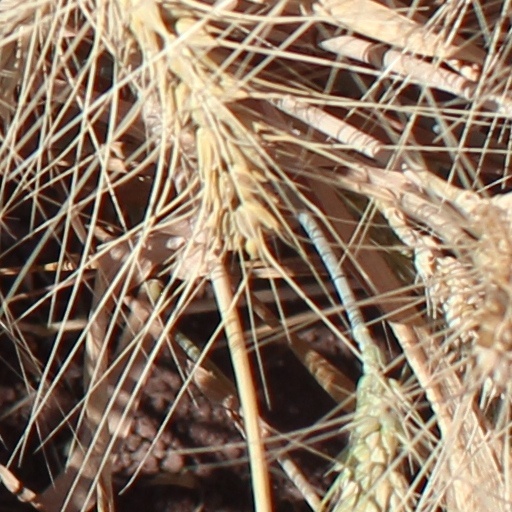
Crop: wheat